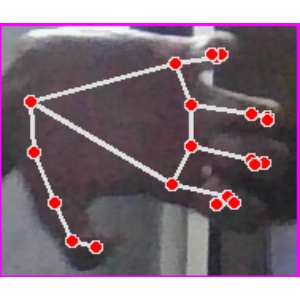
अक्षर: त